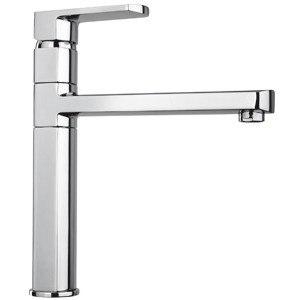
Un robinet est, en plomberie et en robinetterie, un appareil métallique permettant le contrôle et/ou l’arrêt d’un fluide.